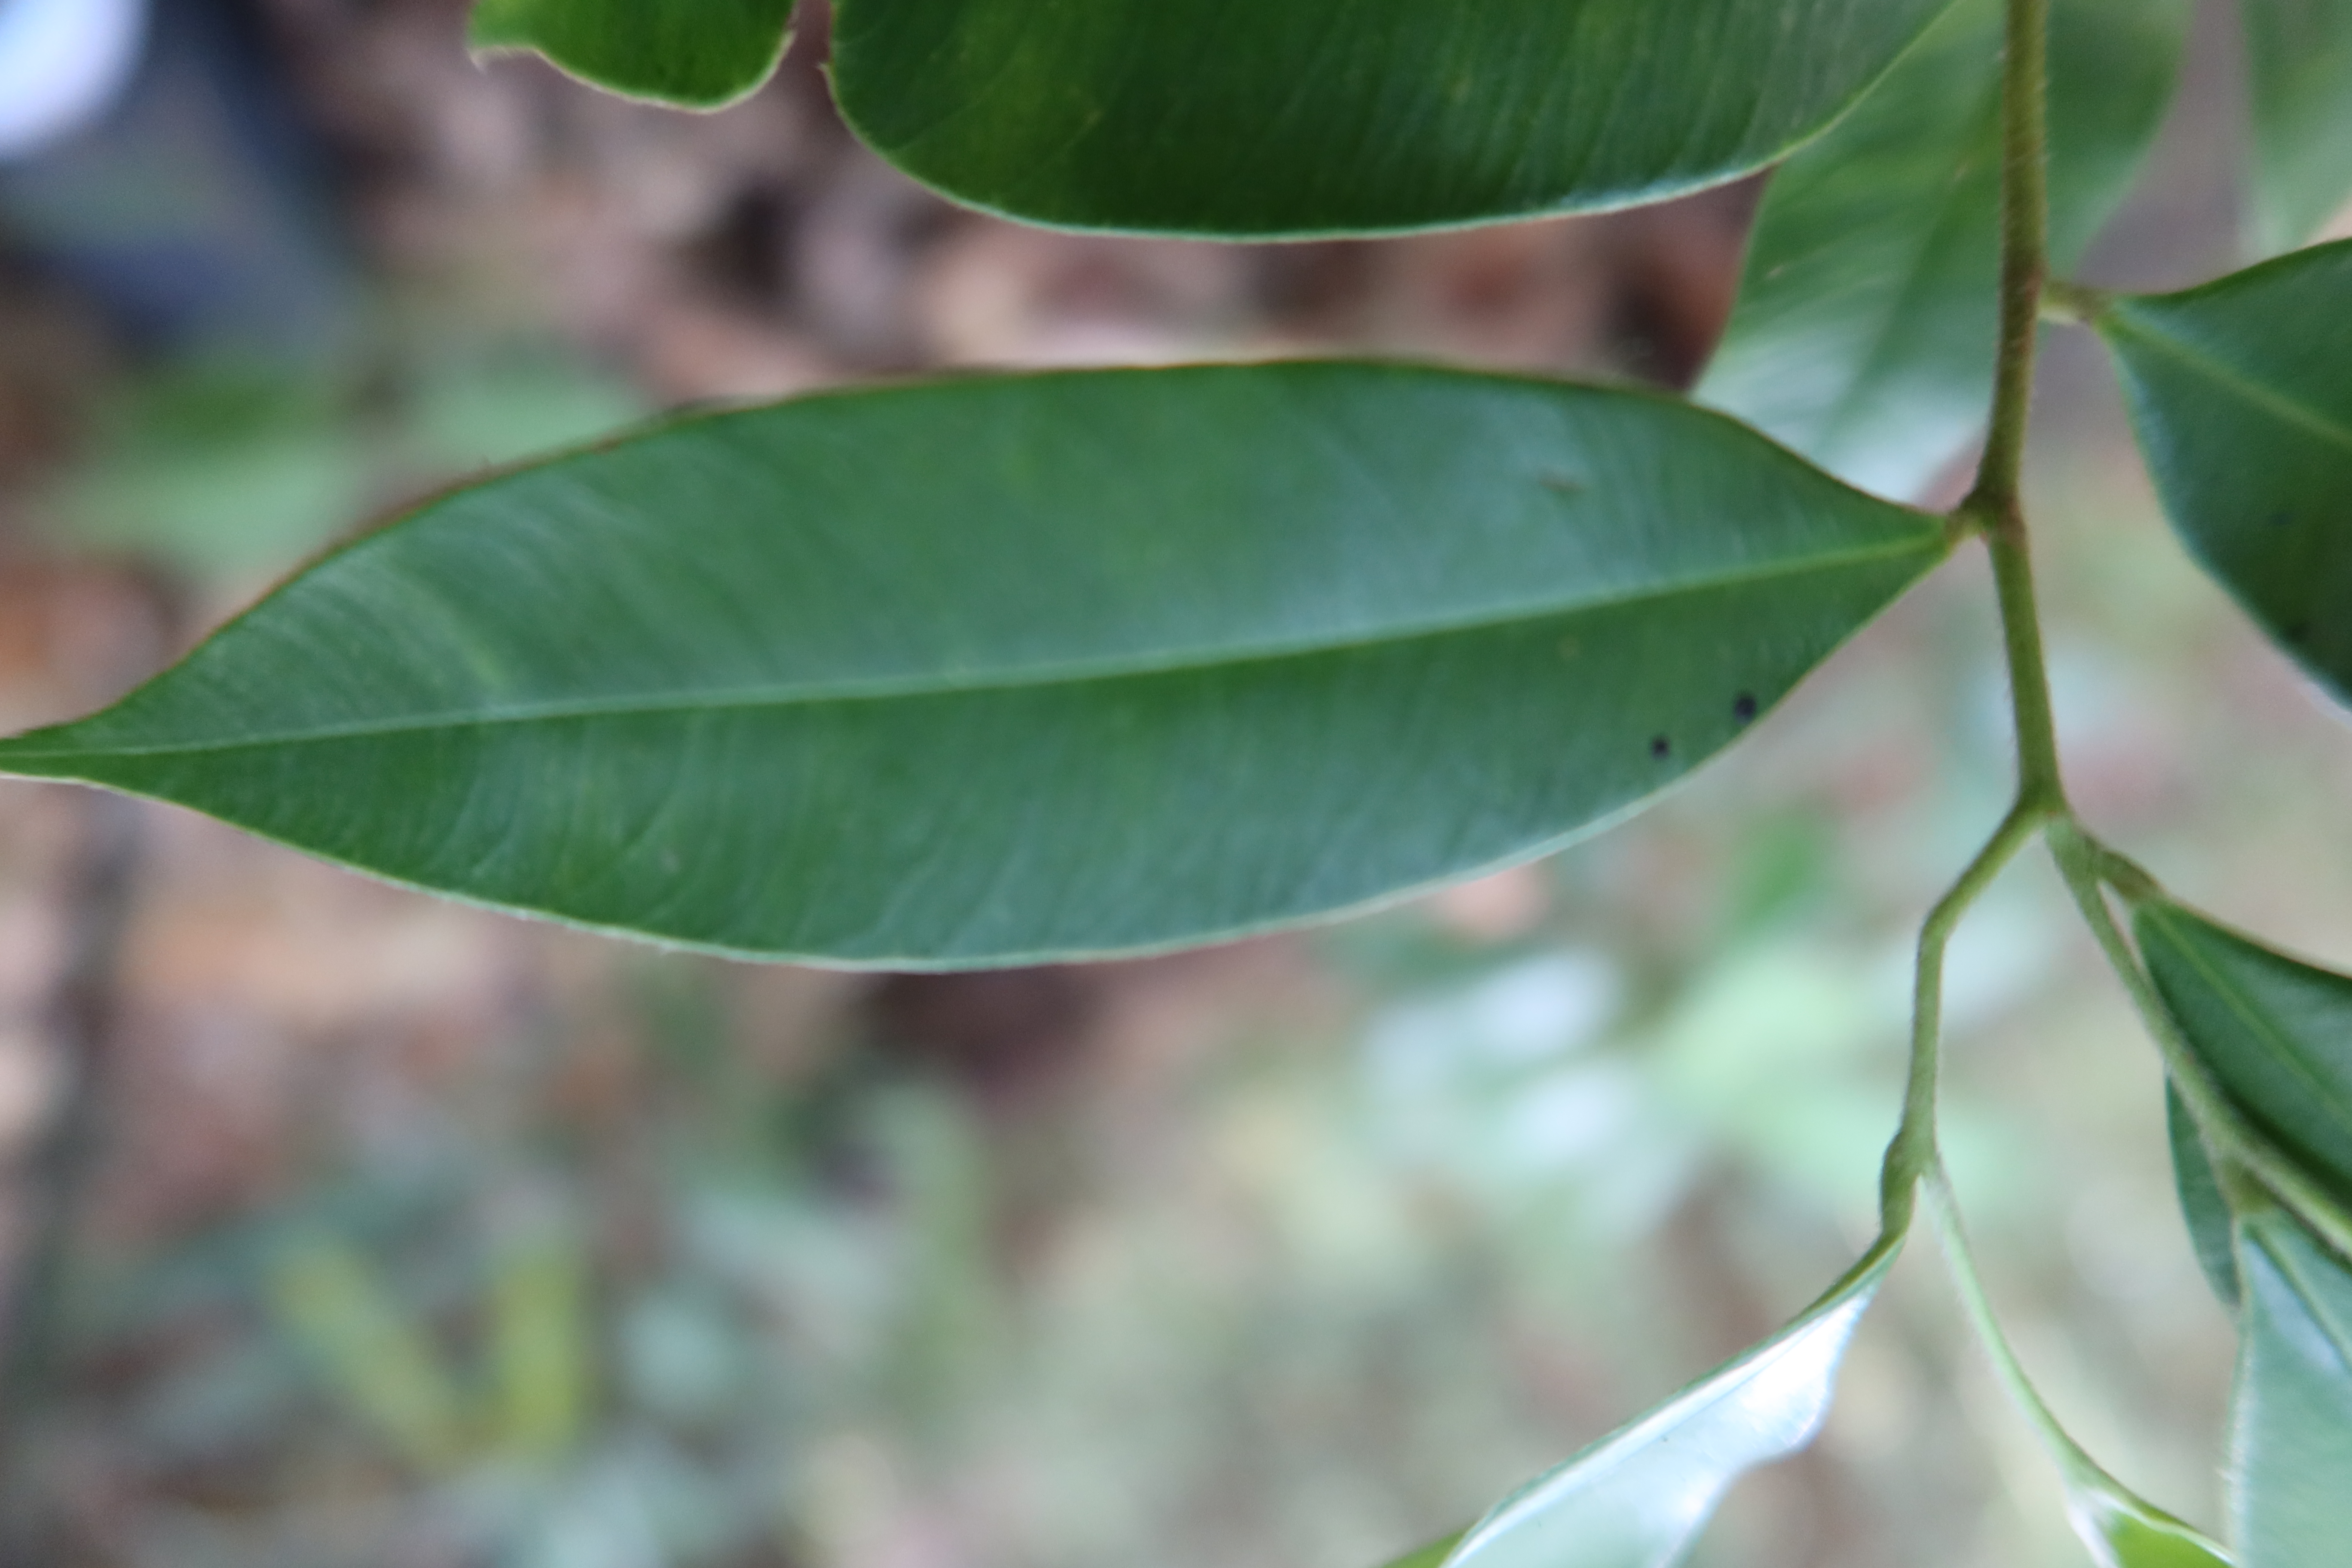
Label: Black spots